Development of Spock

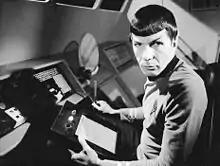
Leonard Nimoy as Spock, from a "" publicity photo

The development of Spock, a fictional character first introduced in the American science fiction television series "," began prior to the start of the series. The first known mention of Spock was in a discussion between Gene Roddenberry and Gary Lockwood, where the latter suggested Leonard Nimoy for the role. Roddenberry agreed with the suggestion, and Nimoy became the first choice actor for the part. However, Roddenberry was required to audition other actors for the role. It was offered to both DeForest Kelley (who would eventually play Dr. Leonard "Bones" McCoy) and Martin Landau before Nimoy. Nimoy disliked the prosthetic ears he was required to wear, and there were concerns from the studio that they made him appear satanic. Roddenberry fought to keep the character in the second pilot, "Where No Man Has Gone Before" after the rest of the main cast was dropped from the initial pilot, "".